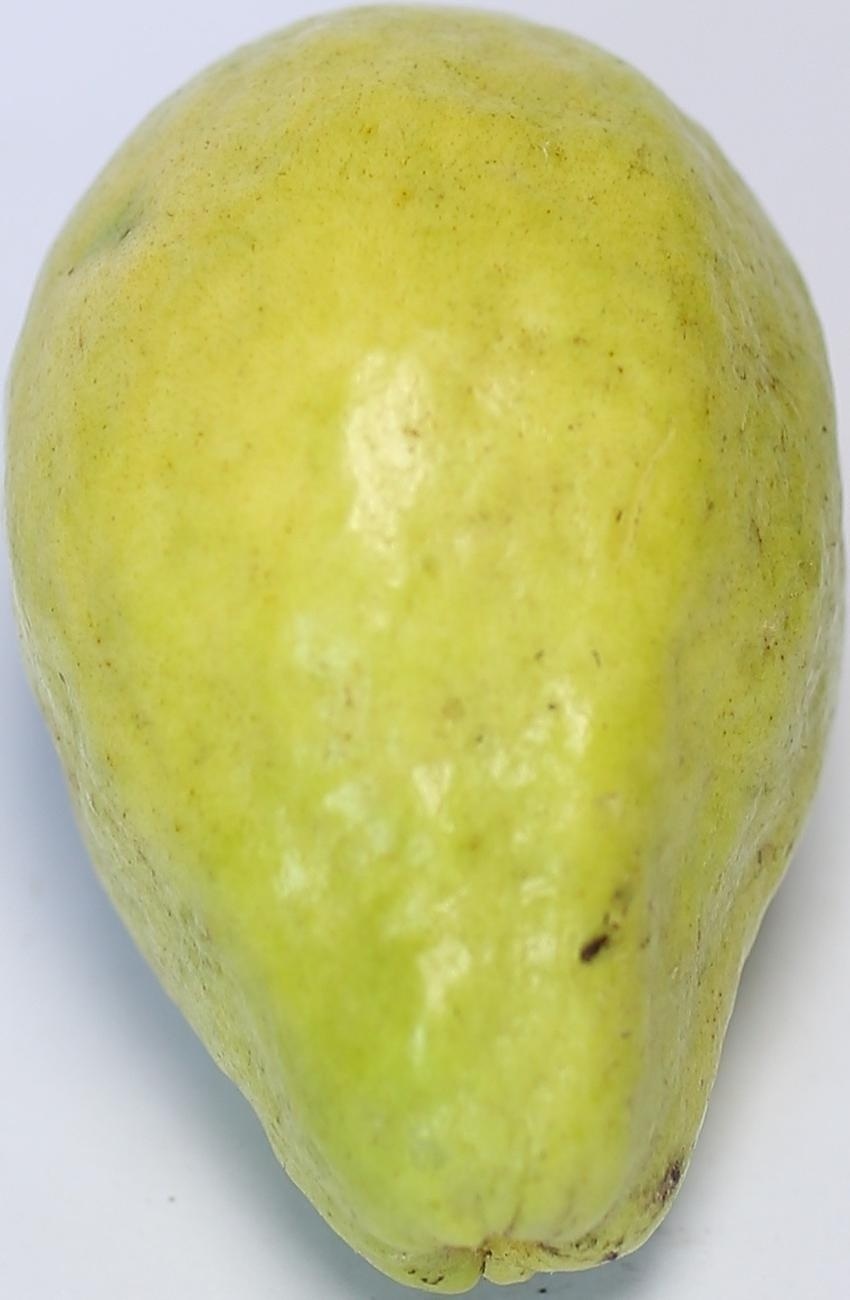
Maturity: mature-green
Variety: thadhrami